Osvaldo Cacciatore

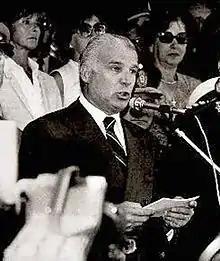
Cacciatore in 1982.

Osvaldo Andrés Cacciatore (1924–2007) was an Argentine Air Force brigadier and Mayor of Buenos Aires during the National Reorganization Process military dictatorship.